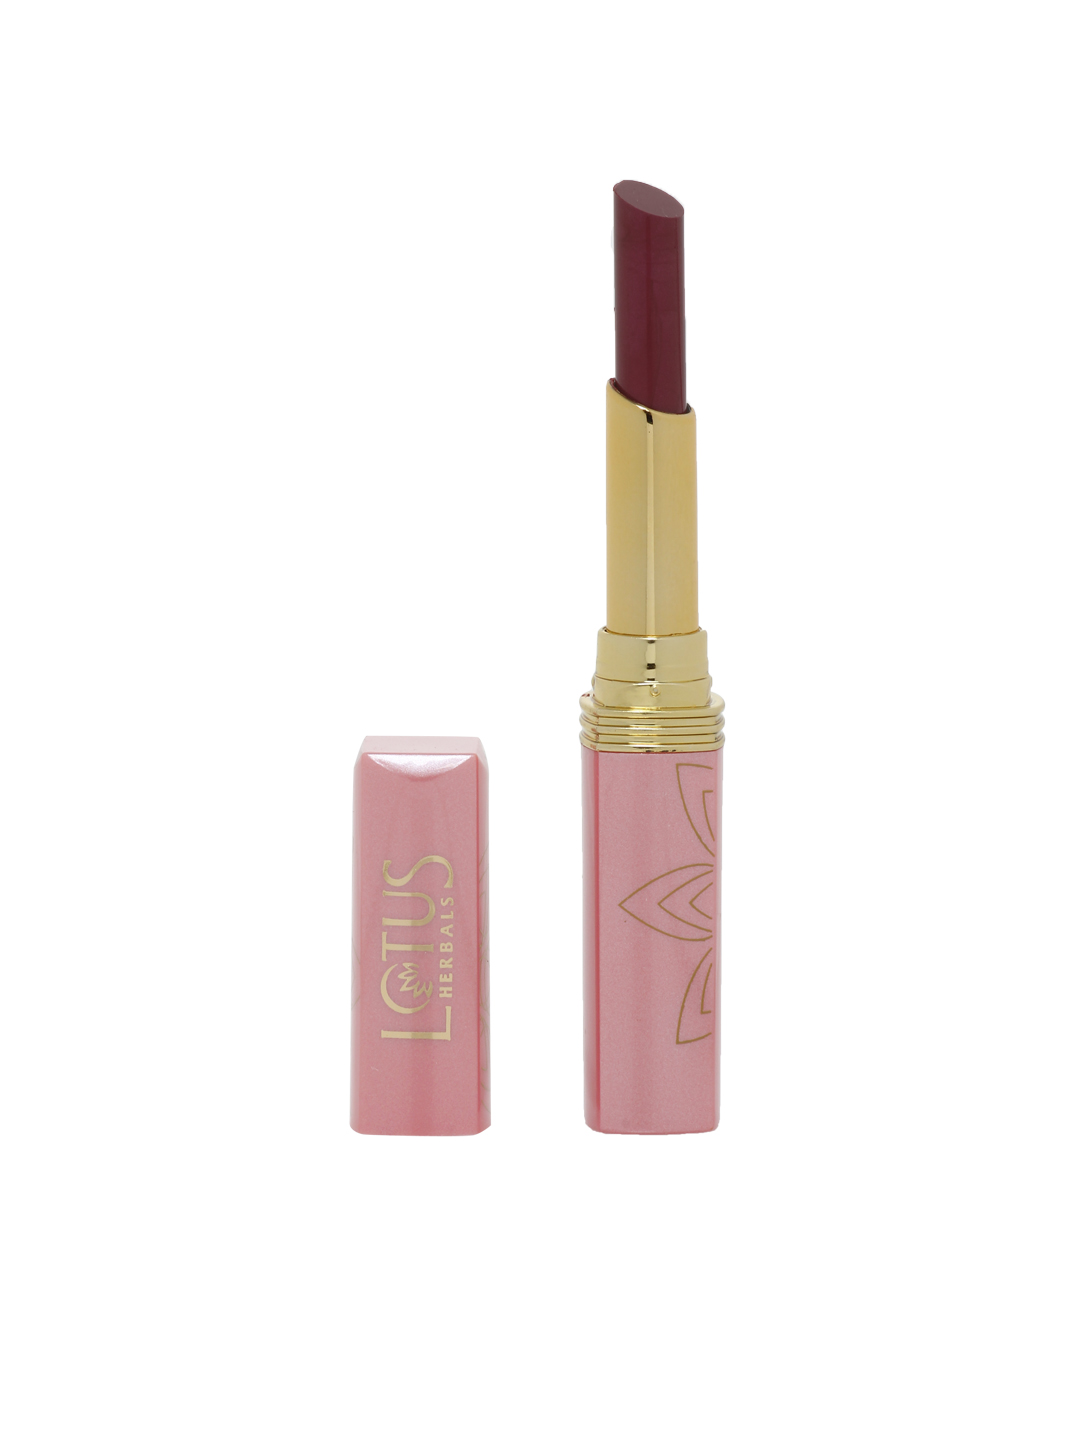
Lotus Herbals SPF-10 Rose Mary Lipstick 411
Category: Personal Care / Lips / Lipstick
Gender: Women
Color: Rose
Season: Spring 2017
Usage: NA